Aliya Yussupova

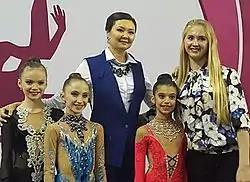
Yussupova in 2015

Yussupova moved to Moscow and began training with renowned Russian coach Irina Viner.